Velike Pece

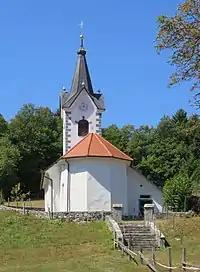
Our Lady of the Snows Church

The local church is dedicated to Our Lady of the Snows and belongs to the Parish of Šentvid pri Stični. It is originally a Gothic building, first mentioned in written documents dating to 1642 and heavily remodelled in the 17th and 18th centuries.